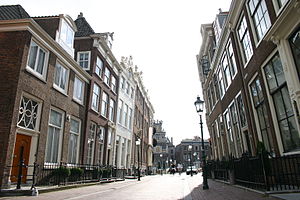
Leudal / Galleri
Leudal er en kommune, beliggende i den sydlige provins Limburg i Nederlandene. Kommunens areal er på 164,87 km², og indbyggertallet er på 36.144 pr. 1. april 2016.